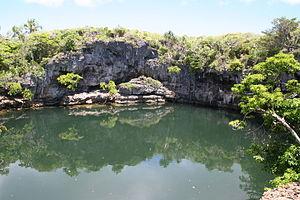
Trou aux tortues
La Nouvelle-Calédonie, avec 18 576 km² et une ZEE de 1 450 000 km², occupe une position moyenne entre le géant continental australien et les petites îles de la Mélanésie ou de Micronésie. Cette superficie en fait l'un des plus grands territoires du Pacifique Sud et le second de la France d'outre-mer, après la Guyane. Sa surface émergée est à peu près aussi étendue que la Picardie ou que la Basse-Normandie.